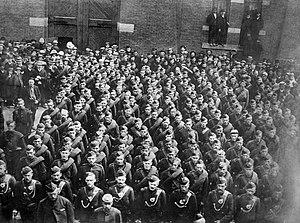
The Queen's Own Rifles of Canada retournant de la rébellion du Nord-Ouest dans l'Ouest Canadien à la station de train du Canadian Pacfific à Toronto en Ontario au Canada
The Queen's Own Rifles of Canada, en abrégé QOR of C, littéralement « Les Carabiniers personnels de la reine du Canada», sont un régiment d'infanterie de la Première réserve de l'Armée canadienne composé d'un bataillon et d'une fanfare. Ayant été fondé en 1860 sous la dénomination de « 2nd Battalion, Volunteer Militia Rifles of Canada », littéralement « 2ᵉ Bataillon, Carabiniers de la Milice volontaire du Canada », il est le plus ancien régiment d'infanterie en service ininterrompu au Canada. De 1863 à 1882, il portait le nom de Queen's Own Rifles of Toronto, littéralement « Carabiniers personnels de la reine de Toronto ».
Cette page concerne des événements d'actualité qui se sont produits durant l'année 1885 dans la province canadienne de l'Ontario.